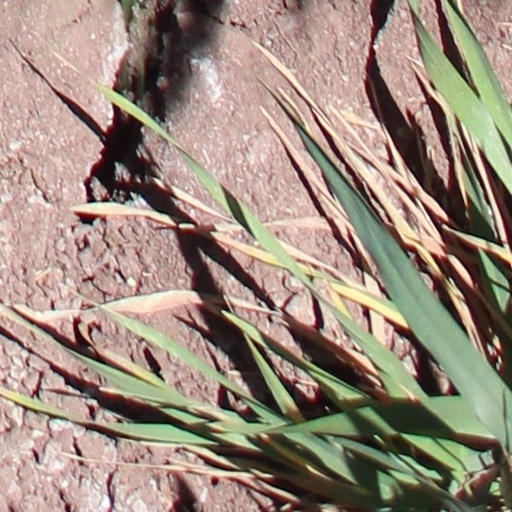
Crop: wheat